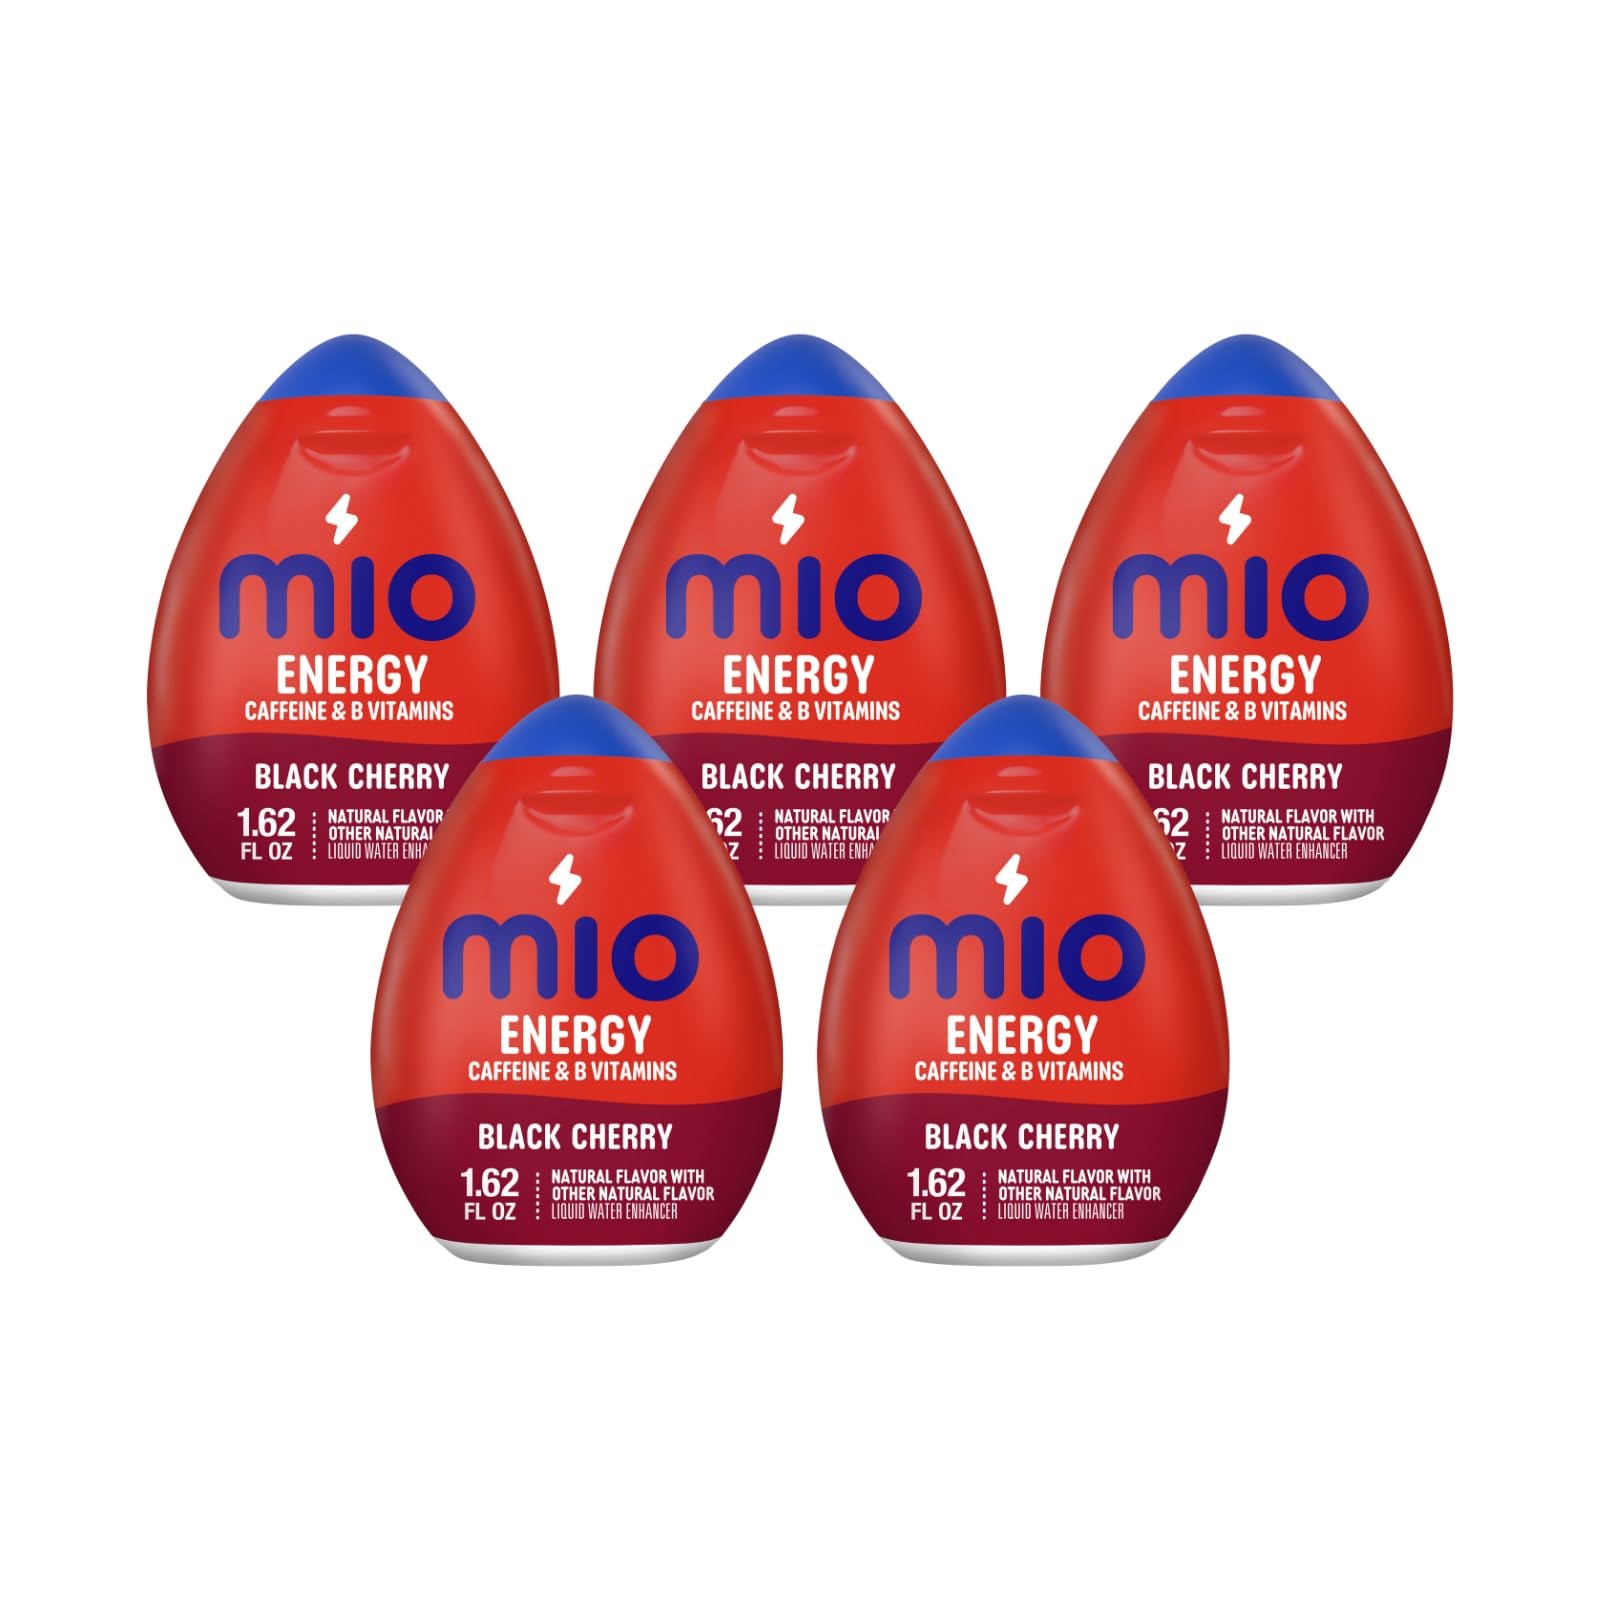
Item Name: Mio Energy Liquid Water Enhancer, Black Cherry, 1.62 OZ, 5-Pack
Bullet Point 1: Five 1.62 fl. oz. bottle of MiO Energy Naturally Flavored Black Cherry Liquid Water Enhancer with Caffeine
Bullet Point 2: Give water a boost of caffeine and B vitamins with Mio Energy Naturally Flavored Black Cherry Liquid Water Enhancer
Bullet Point 3: Comes in liquid drops for a quick and easy splash of flavor
Bullet Point 4: Features a bold black cherry taste
Bullet Point 5: Made with natural flavors
Bullet Point 6: Delivers 60 mg. of caffeine per squeeze
Bullet Point 7: Squeeze a drop into bottled water for instant black cherry flavored water
Product Description: Mio Black Cherry Liquid Water Enhancer, 1.62 Fluid Ounce -- 12 per case. MiO Energy is a liquid water enhancer that contains 60 mg. of caffeine per 8 fl oz. serving and provides 10 Percent of your Daily Value of Vitamins B3, B6, and B12. It has no artificial flavors and zero calories per 8 fl oz. serving.
Value: 8.1
Unit: Fl Oz

Price: 3.39